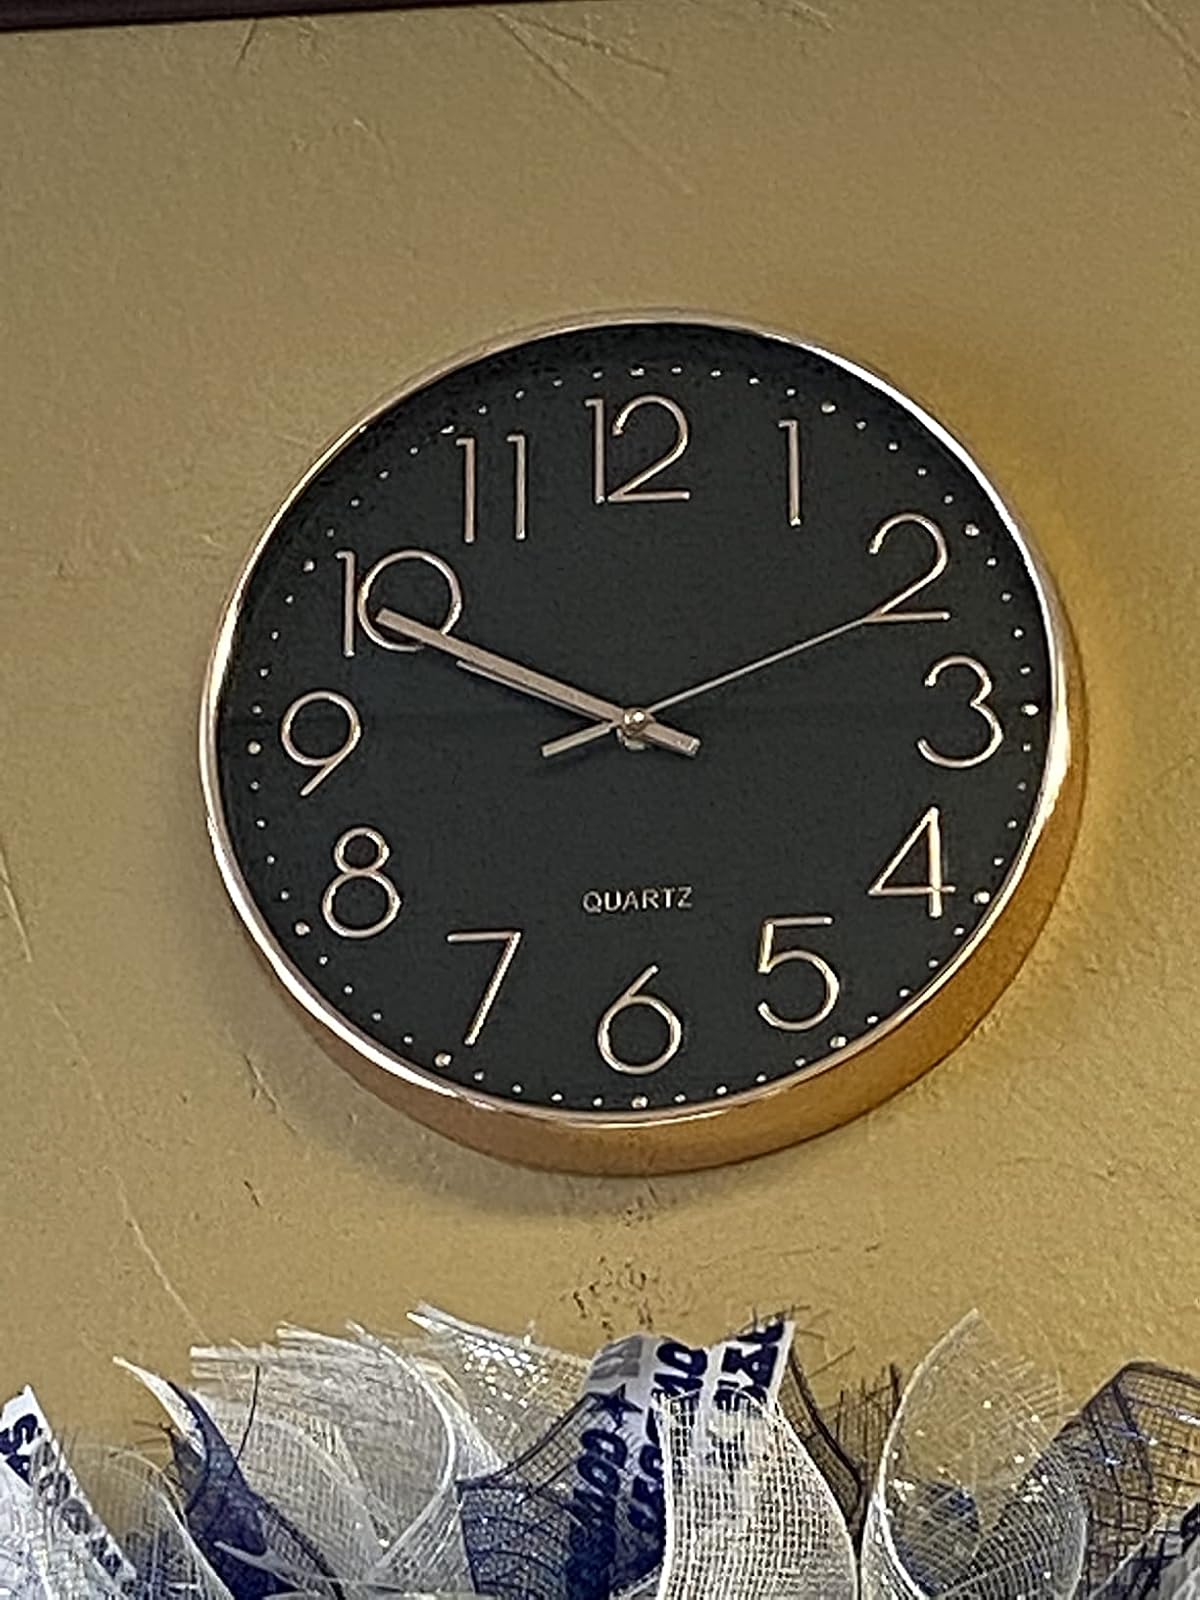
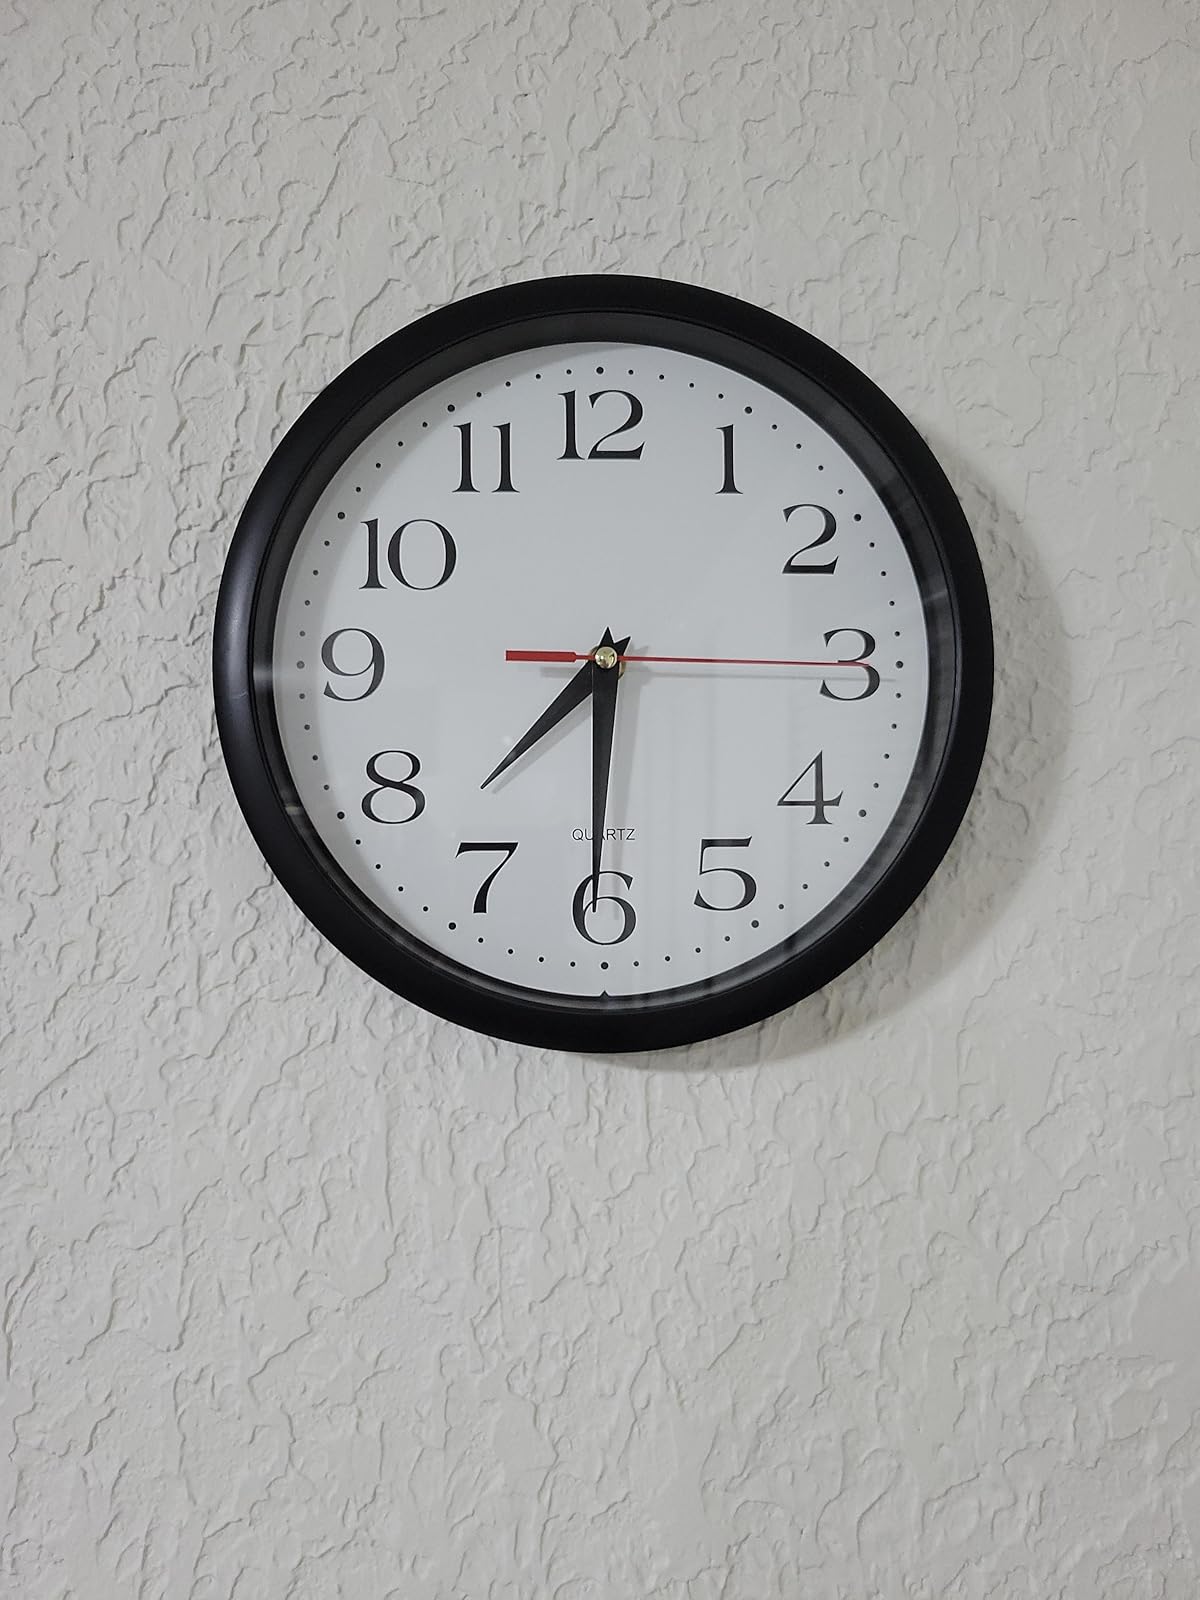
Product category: clock
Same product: no